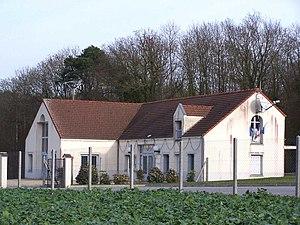
Hôtel de ville de Grandchamp (Yvelines, France)
Grandchamp est une commune française située dans le département des Yvelines en région Île-de-France.